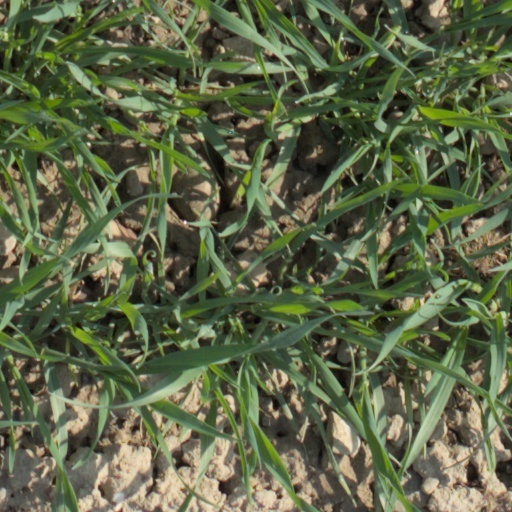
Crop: wheat